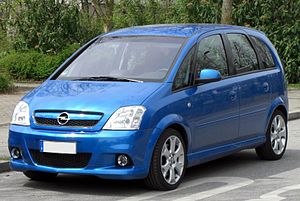
Opel Meriva A / Historie / Facelift
Opel Meriva A er en af den tyske bilfabrikant Opel bygget mini-MPV. I Storbritannien blev bilen solgt som Vauxhall Meriva og i Sydamerika som Chevrolet Meriva.